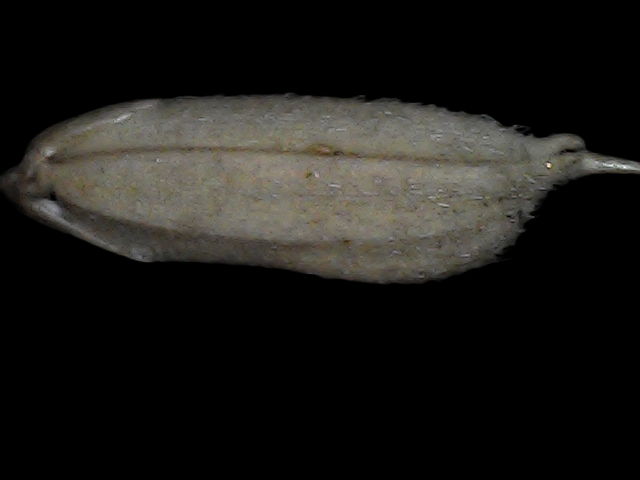
Rice variety: Bd79